William Hawrelak Park

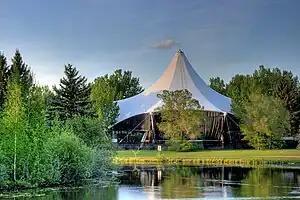
Looking across the lake to the Heritage Amphitheatre

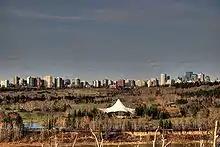
The Heritage Amphitheatre in the North Saskatchewan River valley

The Heritage Amphitheatre is western Canada's largest outdoor amphitheatre, which completed construction in 1985. It has seating for 1,133 people and up to 2,900 people with the surrounding grass area. Each year approximately 50,000 people visit it to enjoy musical, dramatic, and other performances in Edmonton's pleasant summer months. The amphitheatre is host to many of Edmonton's festivals, including the Freewill Shakespeare Festival, Rockfest, Edmonton's Labatt Blues Festival, the Symphony Under the Sky Festival (run by the Edmonton Symphony Orchestra), the Edmonton Heritage Festival (the event that gave the Heritage Amphitheatre its name), and the Interstellar Rodeo Festival. Although the amphitheatre is within Hawrelak Park, it is run by the City of Edmonton Civic Events Office, and not the Parks Department.